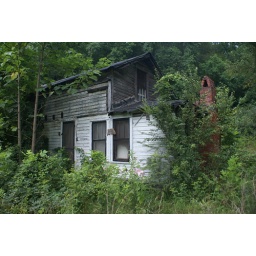
Old house in Old Fort, NC. Just down the road from where the local bootlegger lived.